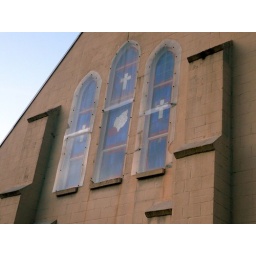
It's a shame to have to cover stained glass windows with a layer of plexiglass. It's to protect against projectiles, I assume.